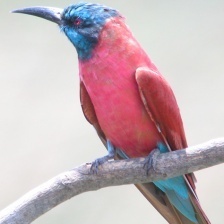
Species: CARMINE BEE-EATER
Scientific name: MEROPS NUBICOIDES
ImageNet parent category: bee_eater